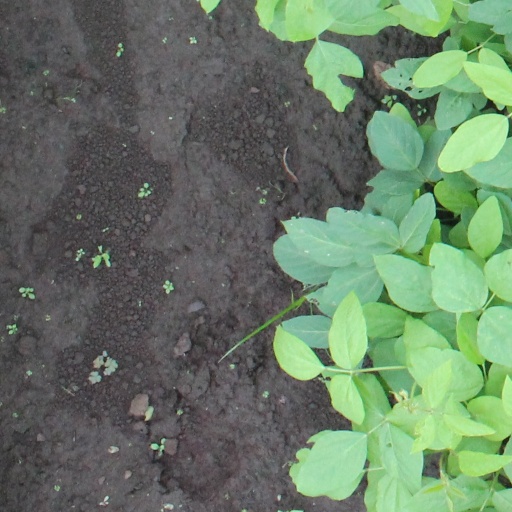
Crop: soybean